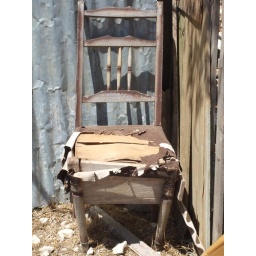
chair by road